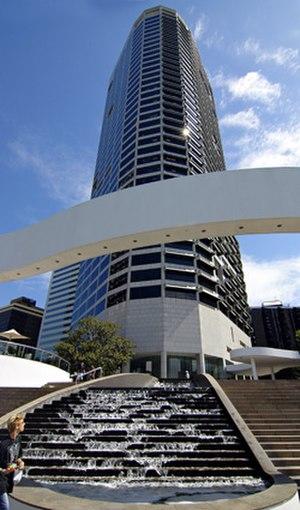
Harry Seidler était un architecte australien d'origine autrichienne, qui est considéré comme l'un des principaux représentants du modernisme en Australie et le premier architecte à exprimer pleinement les principes du Bauhaus.